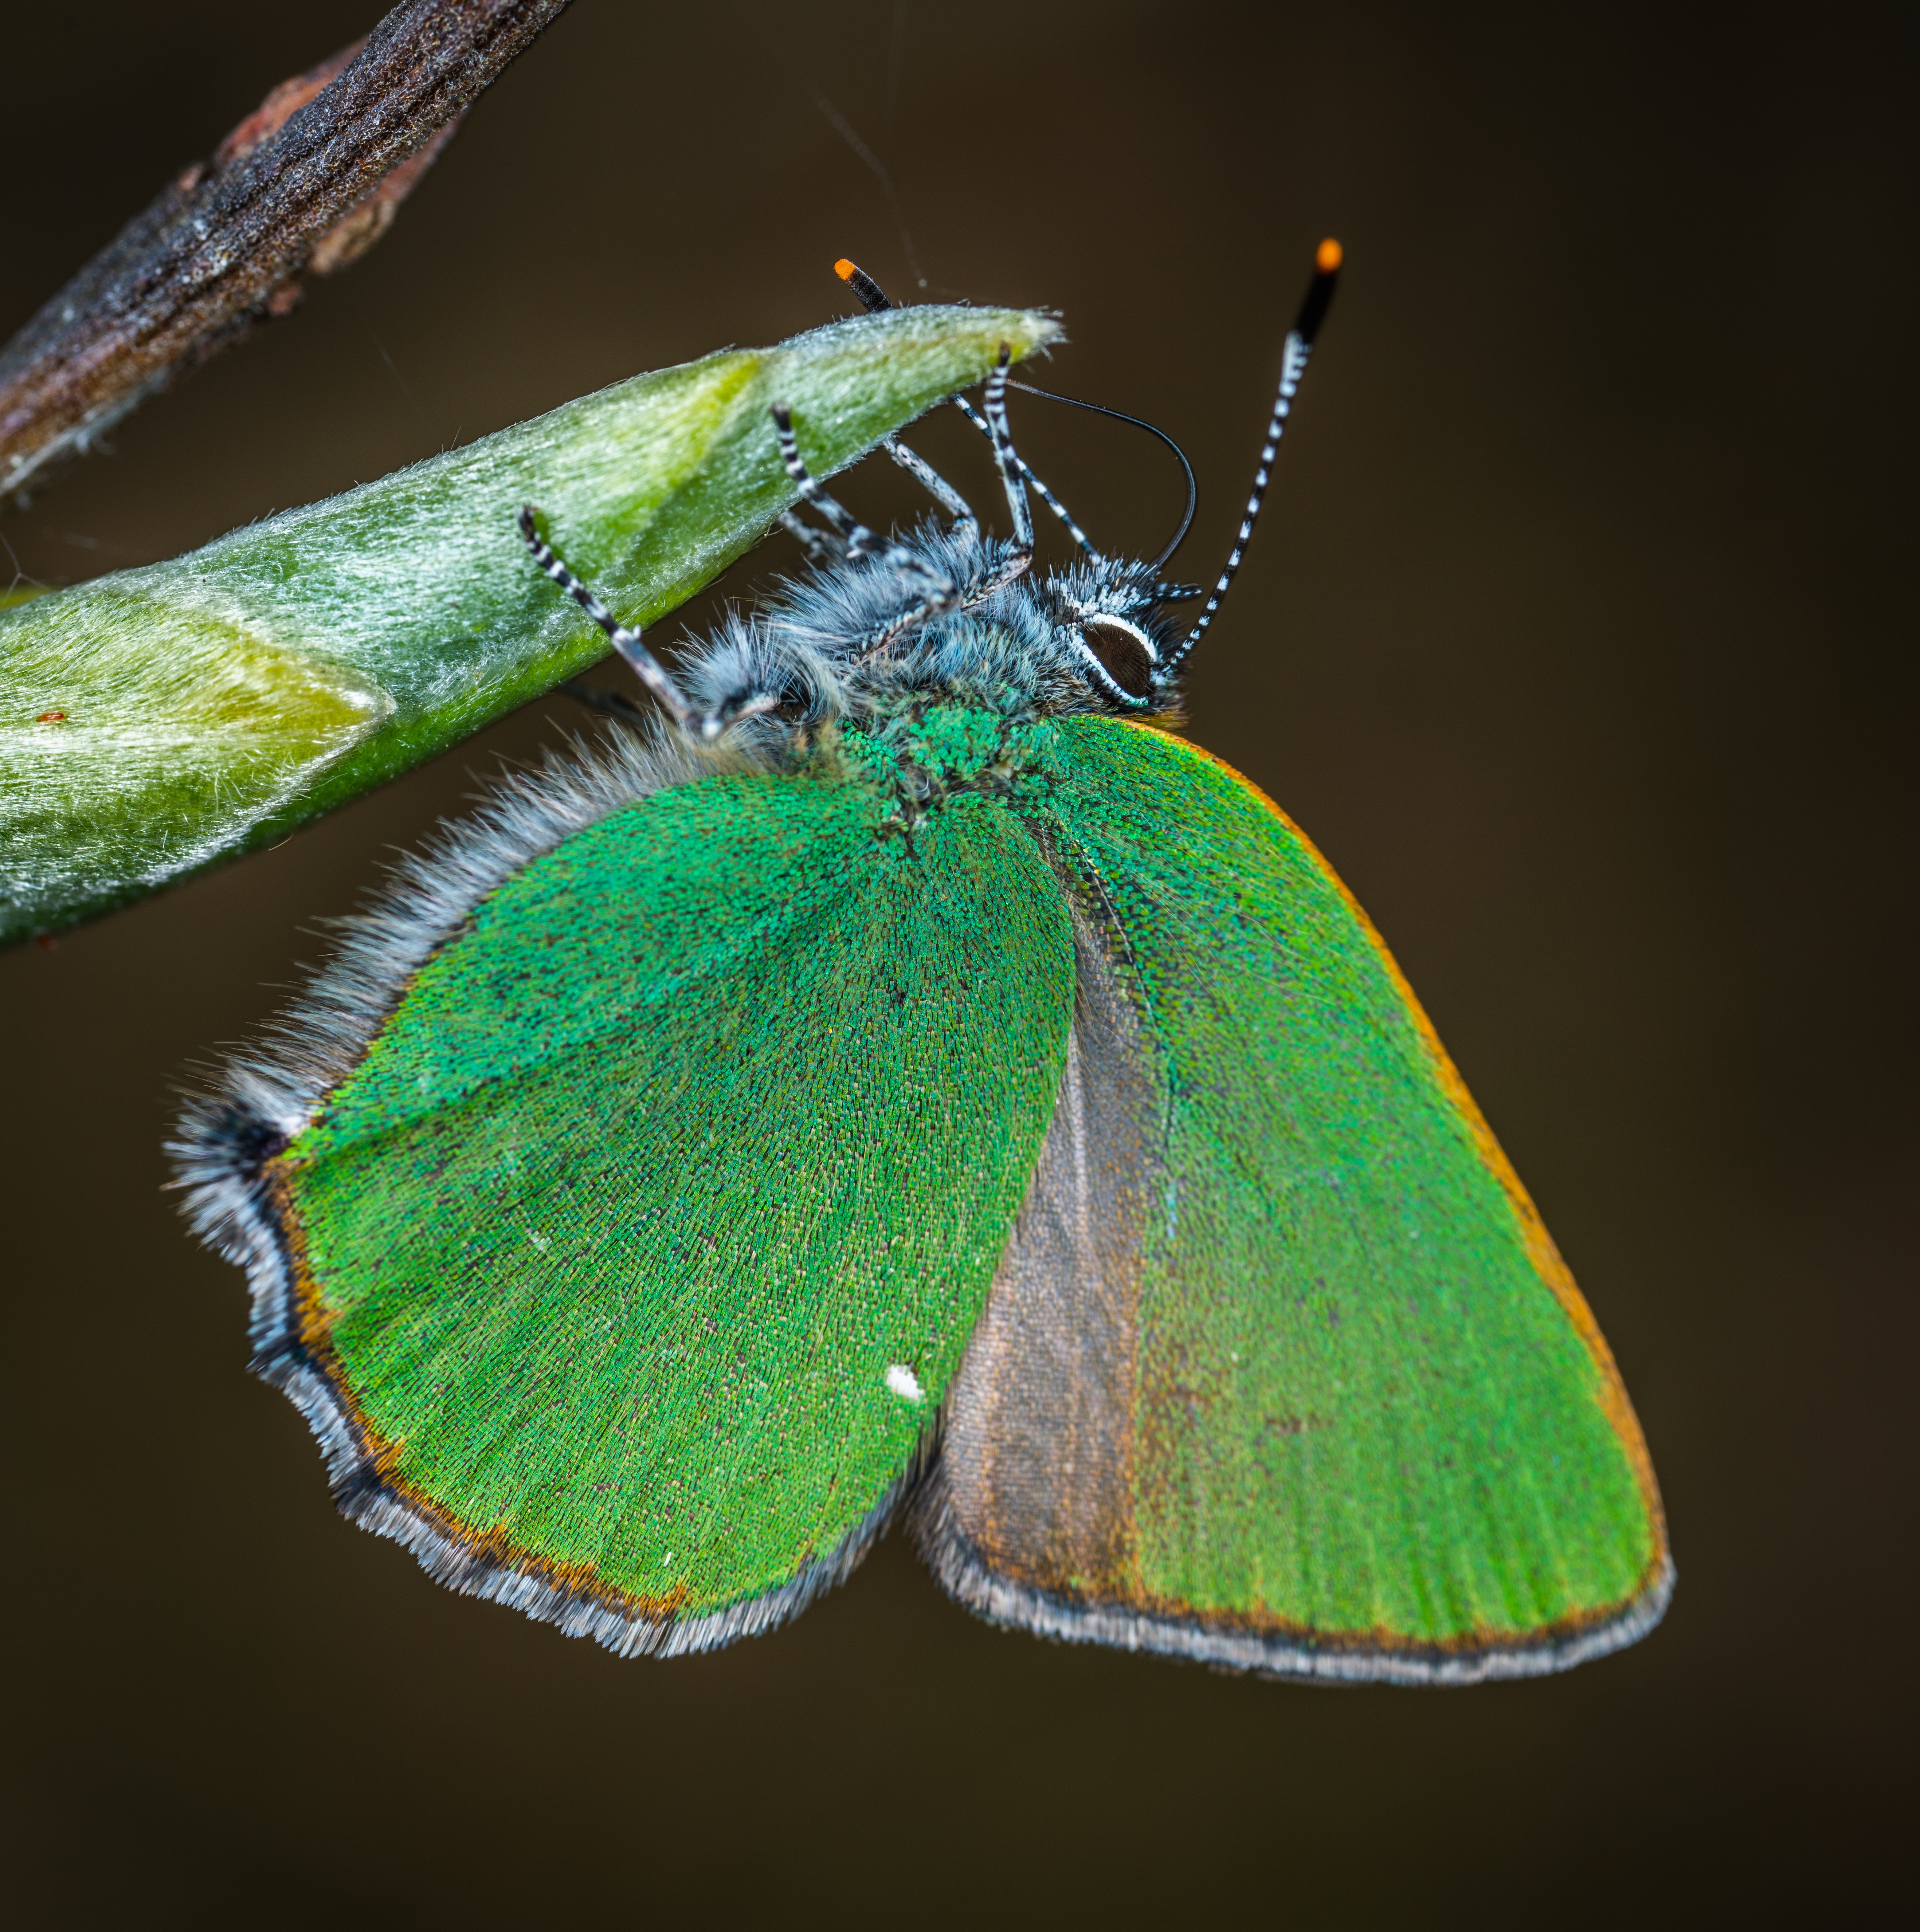
insect, Green hairstreak, invertebrate, Callophrys, moths and butterflies, butterfly, leaf, moth, net winged insects, arthropod, lycaenid, macro photography, pollinator, pieridae, plant